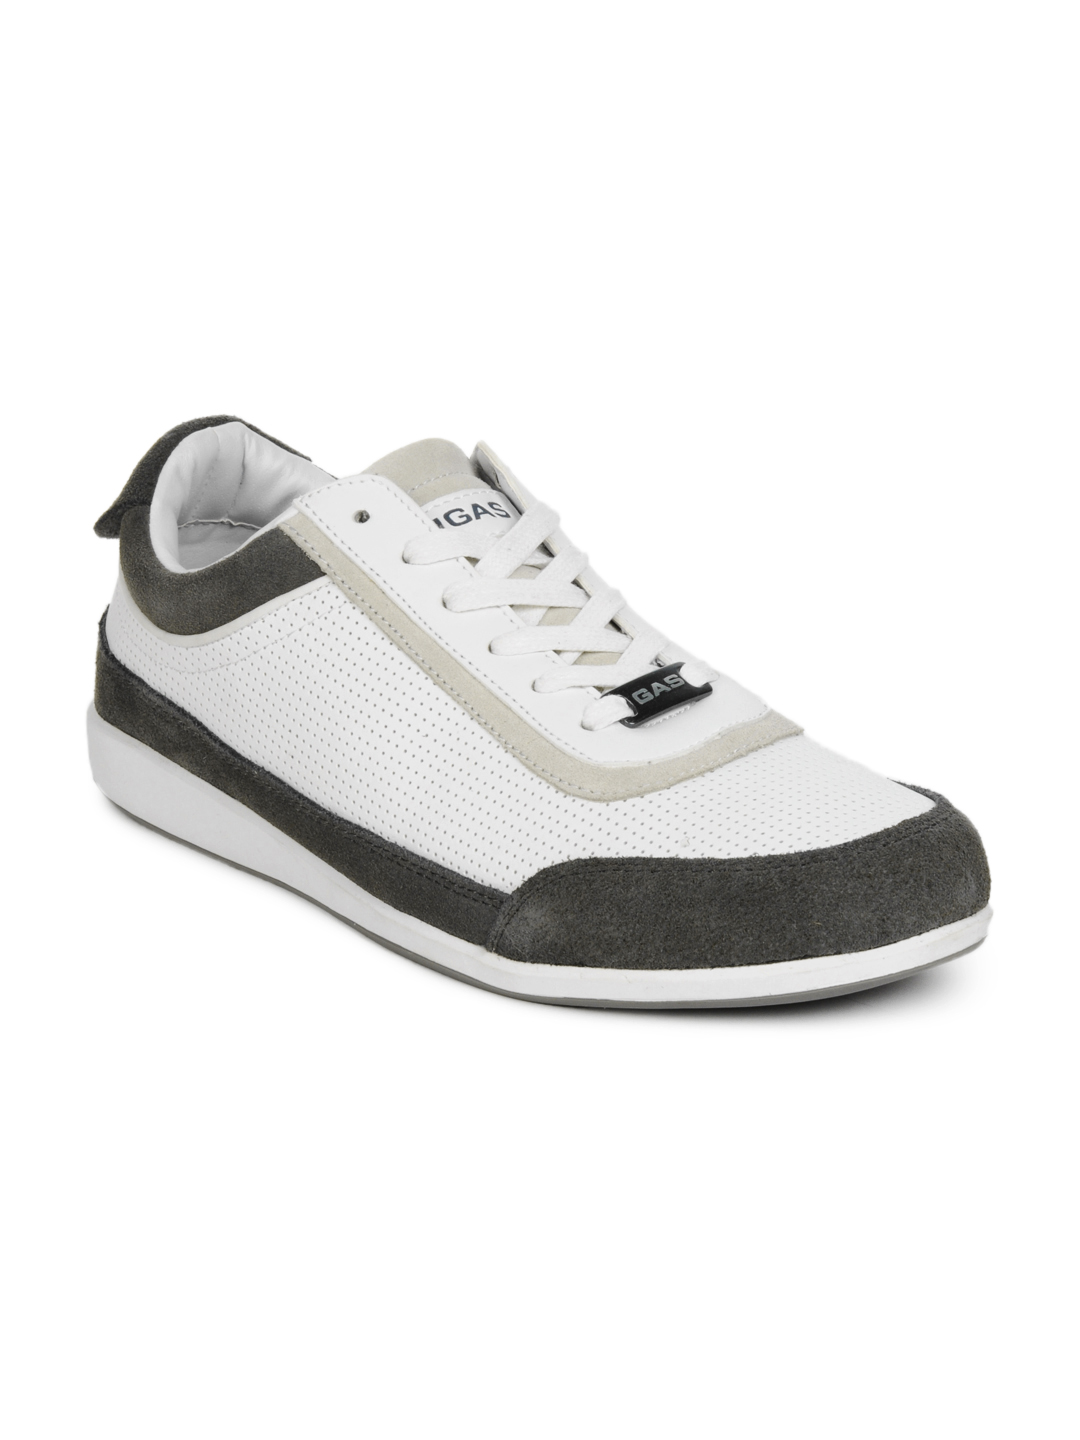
Gas Men Venetian White Shoes
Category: Footwear / Shoes / Casual Shoes
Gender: Men
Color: White
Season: Spring 2013
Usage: Casual